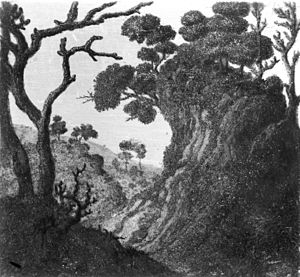
Christian van Bracht / Arbejde
Fantastisk landskab med dybe kløfter (Statens Museum for Kunst, s/h-gengivelse)
Christian van Bracht var en dansk hoflakerer.